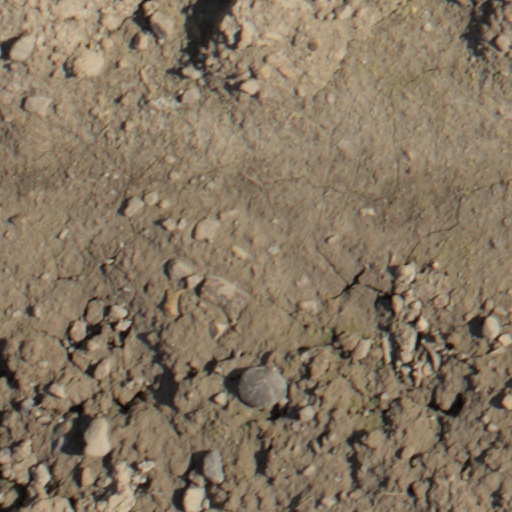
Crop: wheat